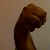
The image shows a hand gesture representing the letter 'M' in Indian Sign Language.